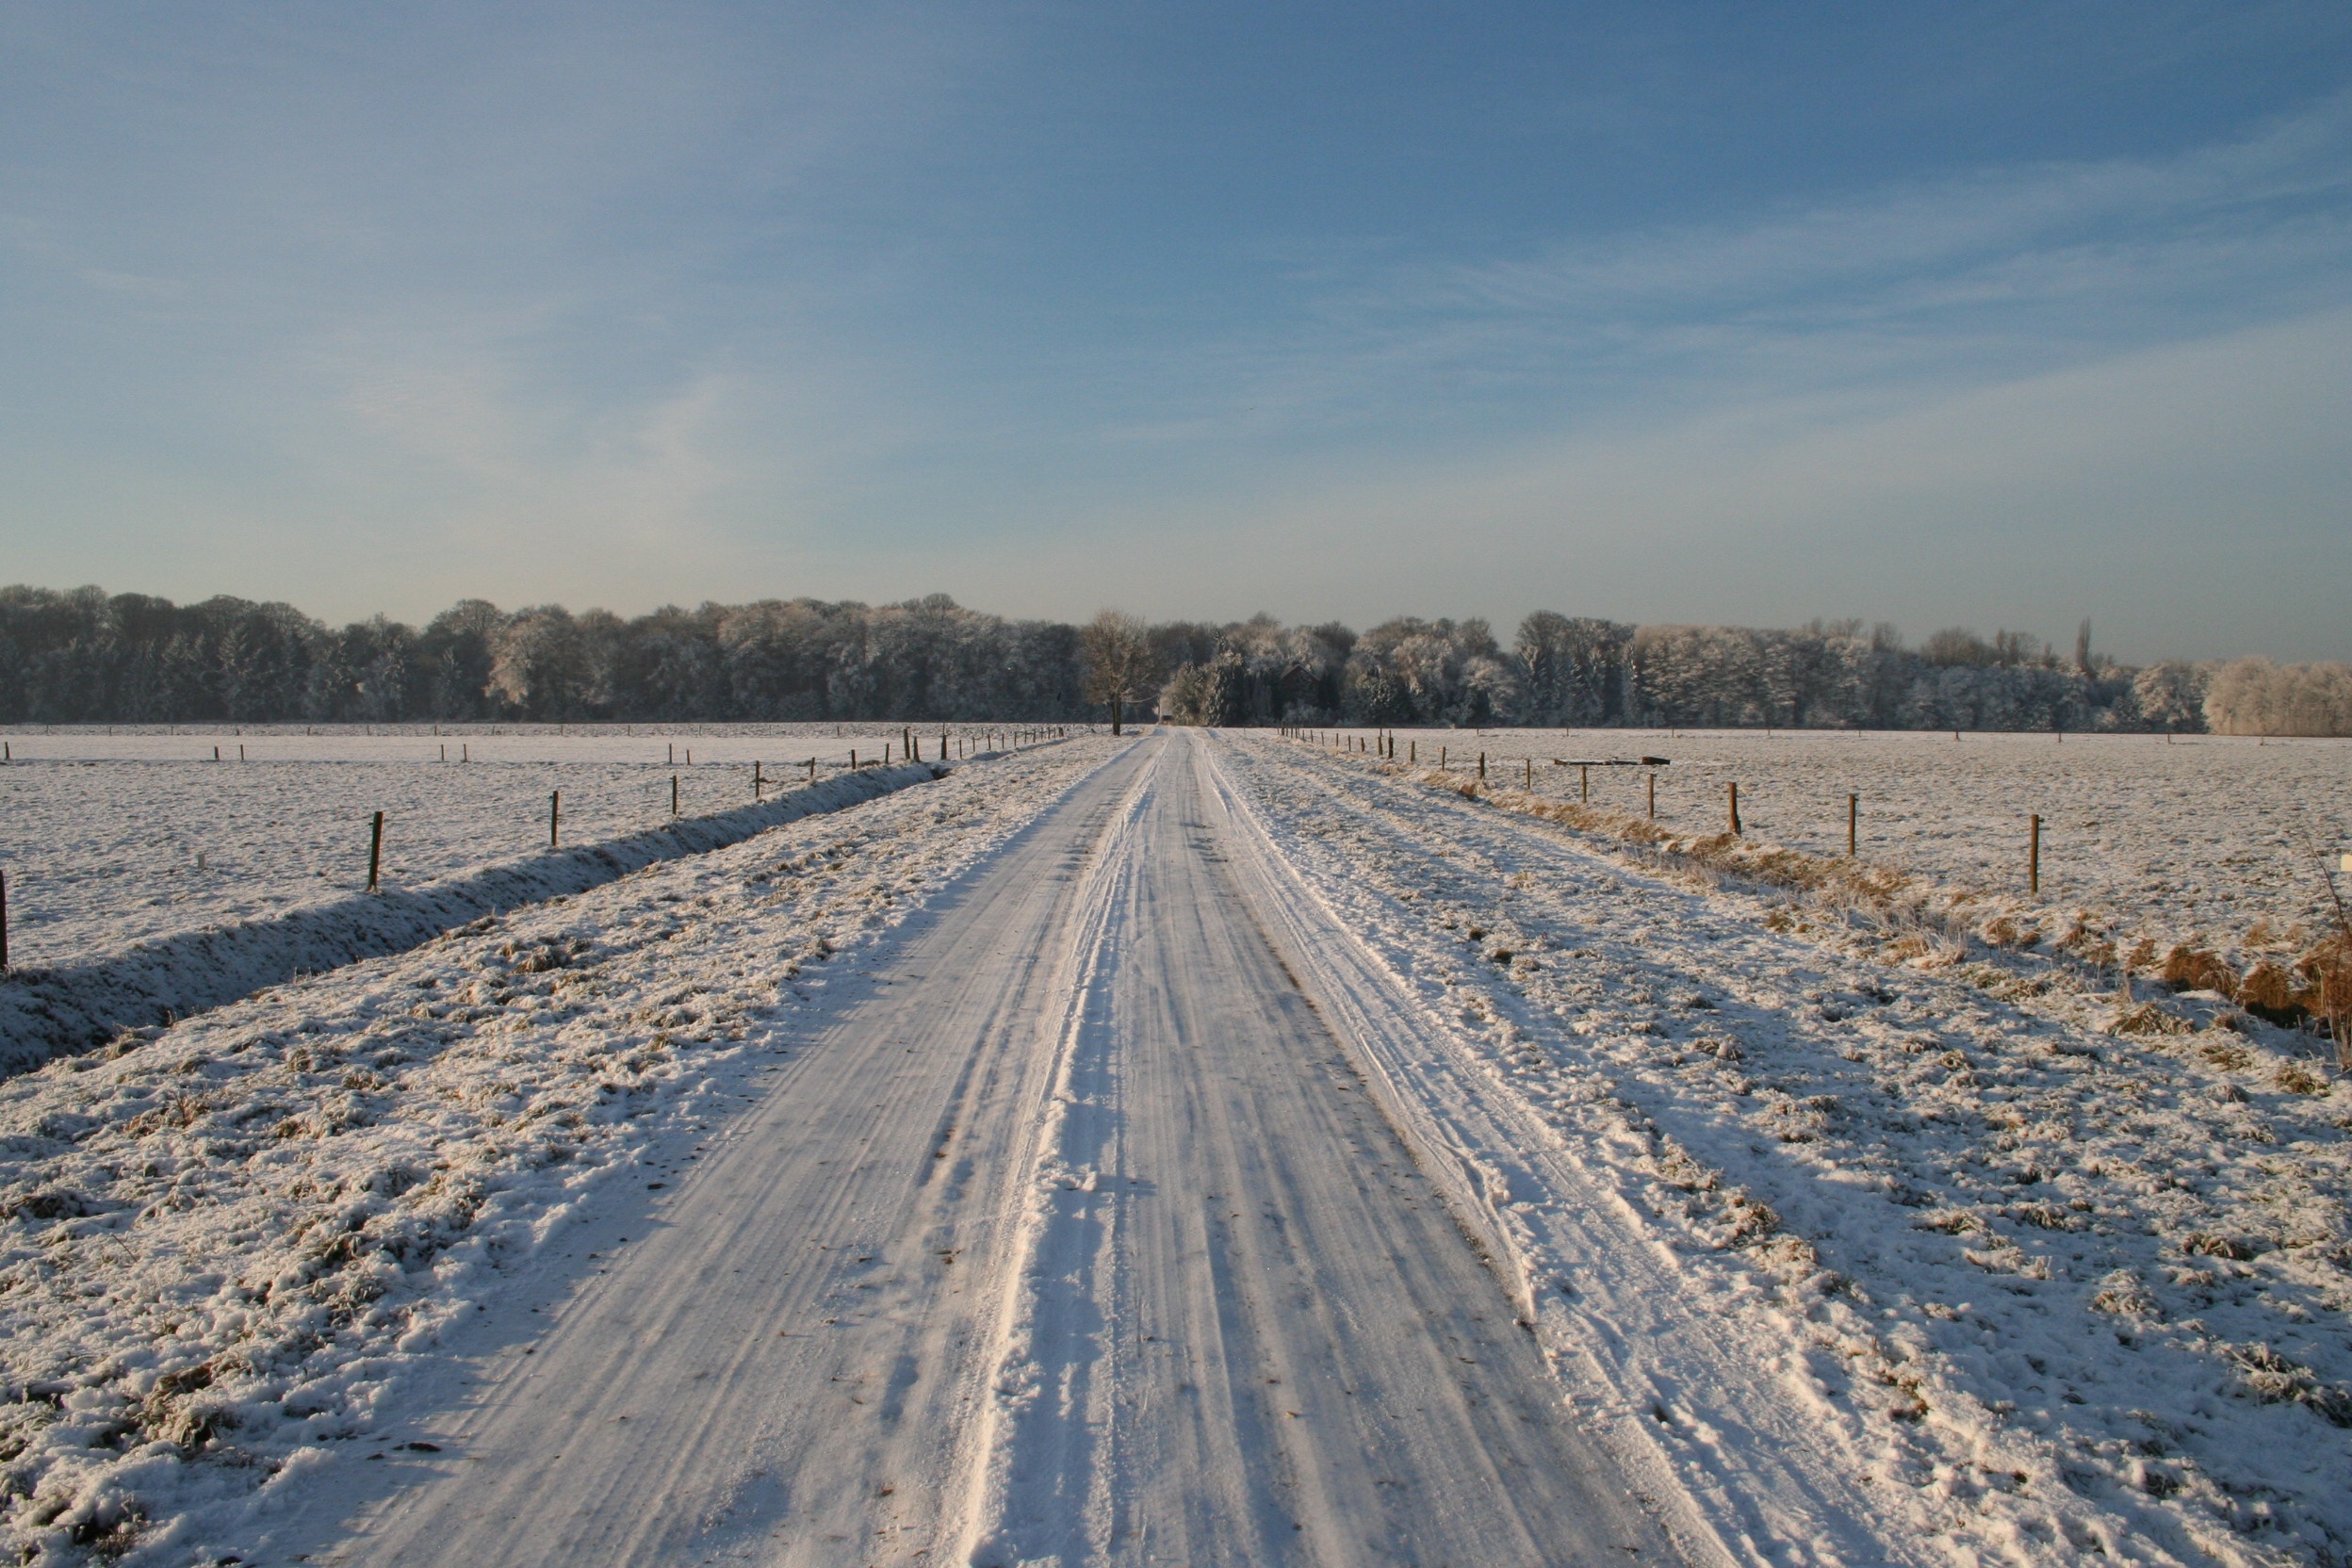
snow, winter, track, road, morning, frost, ice, weather, season, winter landscape, freezing, winter trees, snowy landscape, winter scene, steel blue sky, christmas picture, frozen road, slippery slope